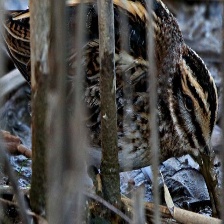
Species: JACK SNIPE
Scientific name: LYMNOCRYPTES MINIMUS